Batons (suit)

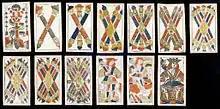
Suit of batons from an 18th-century Venetian card game.

Batons or clubs is one of the four suits of playing cards in the standard Latin deck along with the suits of cups, coins and swords. 'Batons' is the name usually given to the suit in Italian-suited cards where the symbols look like batons. 'Clubs' refers to the suit in Spanish-suited cards where the symbols look more like wooden clubs.